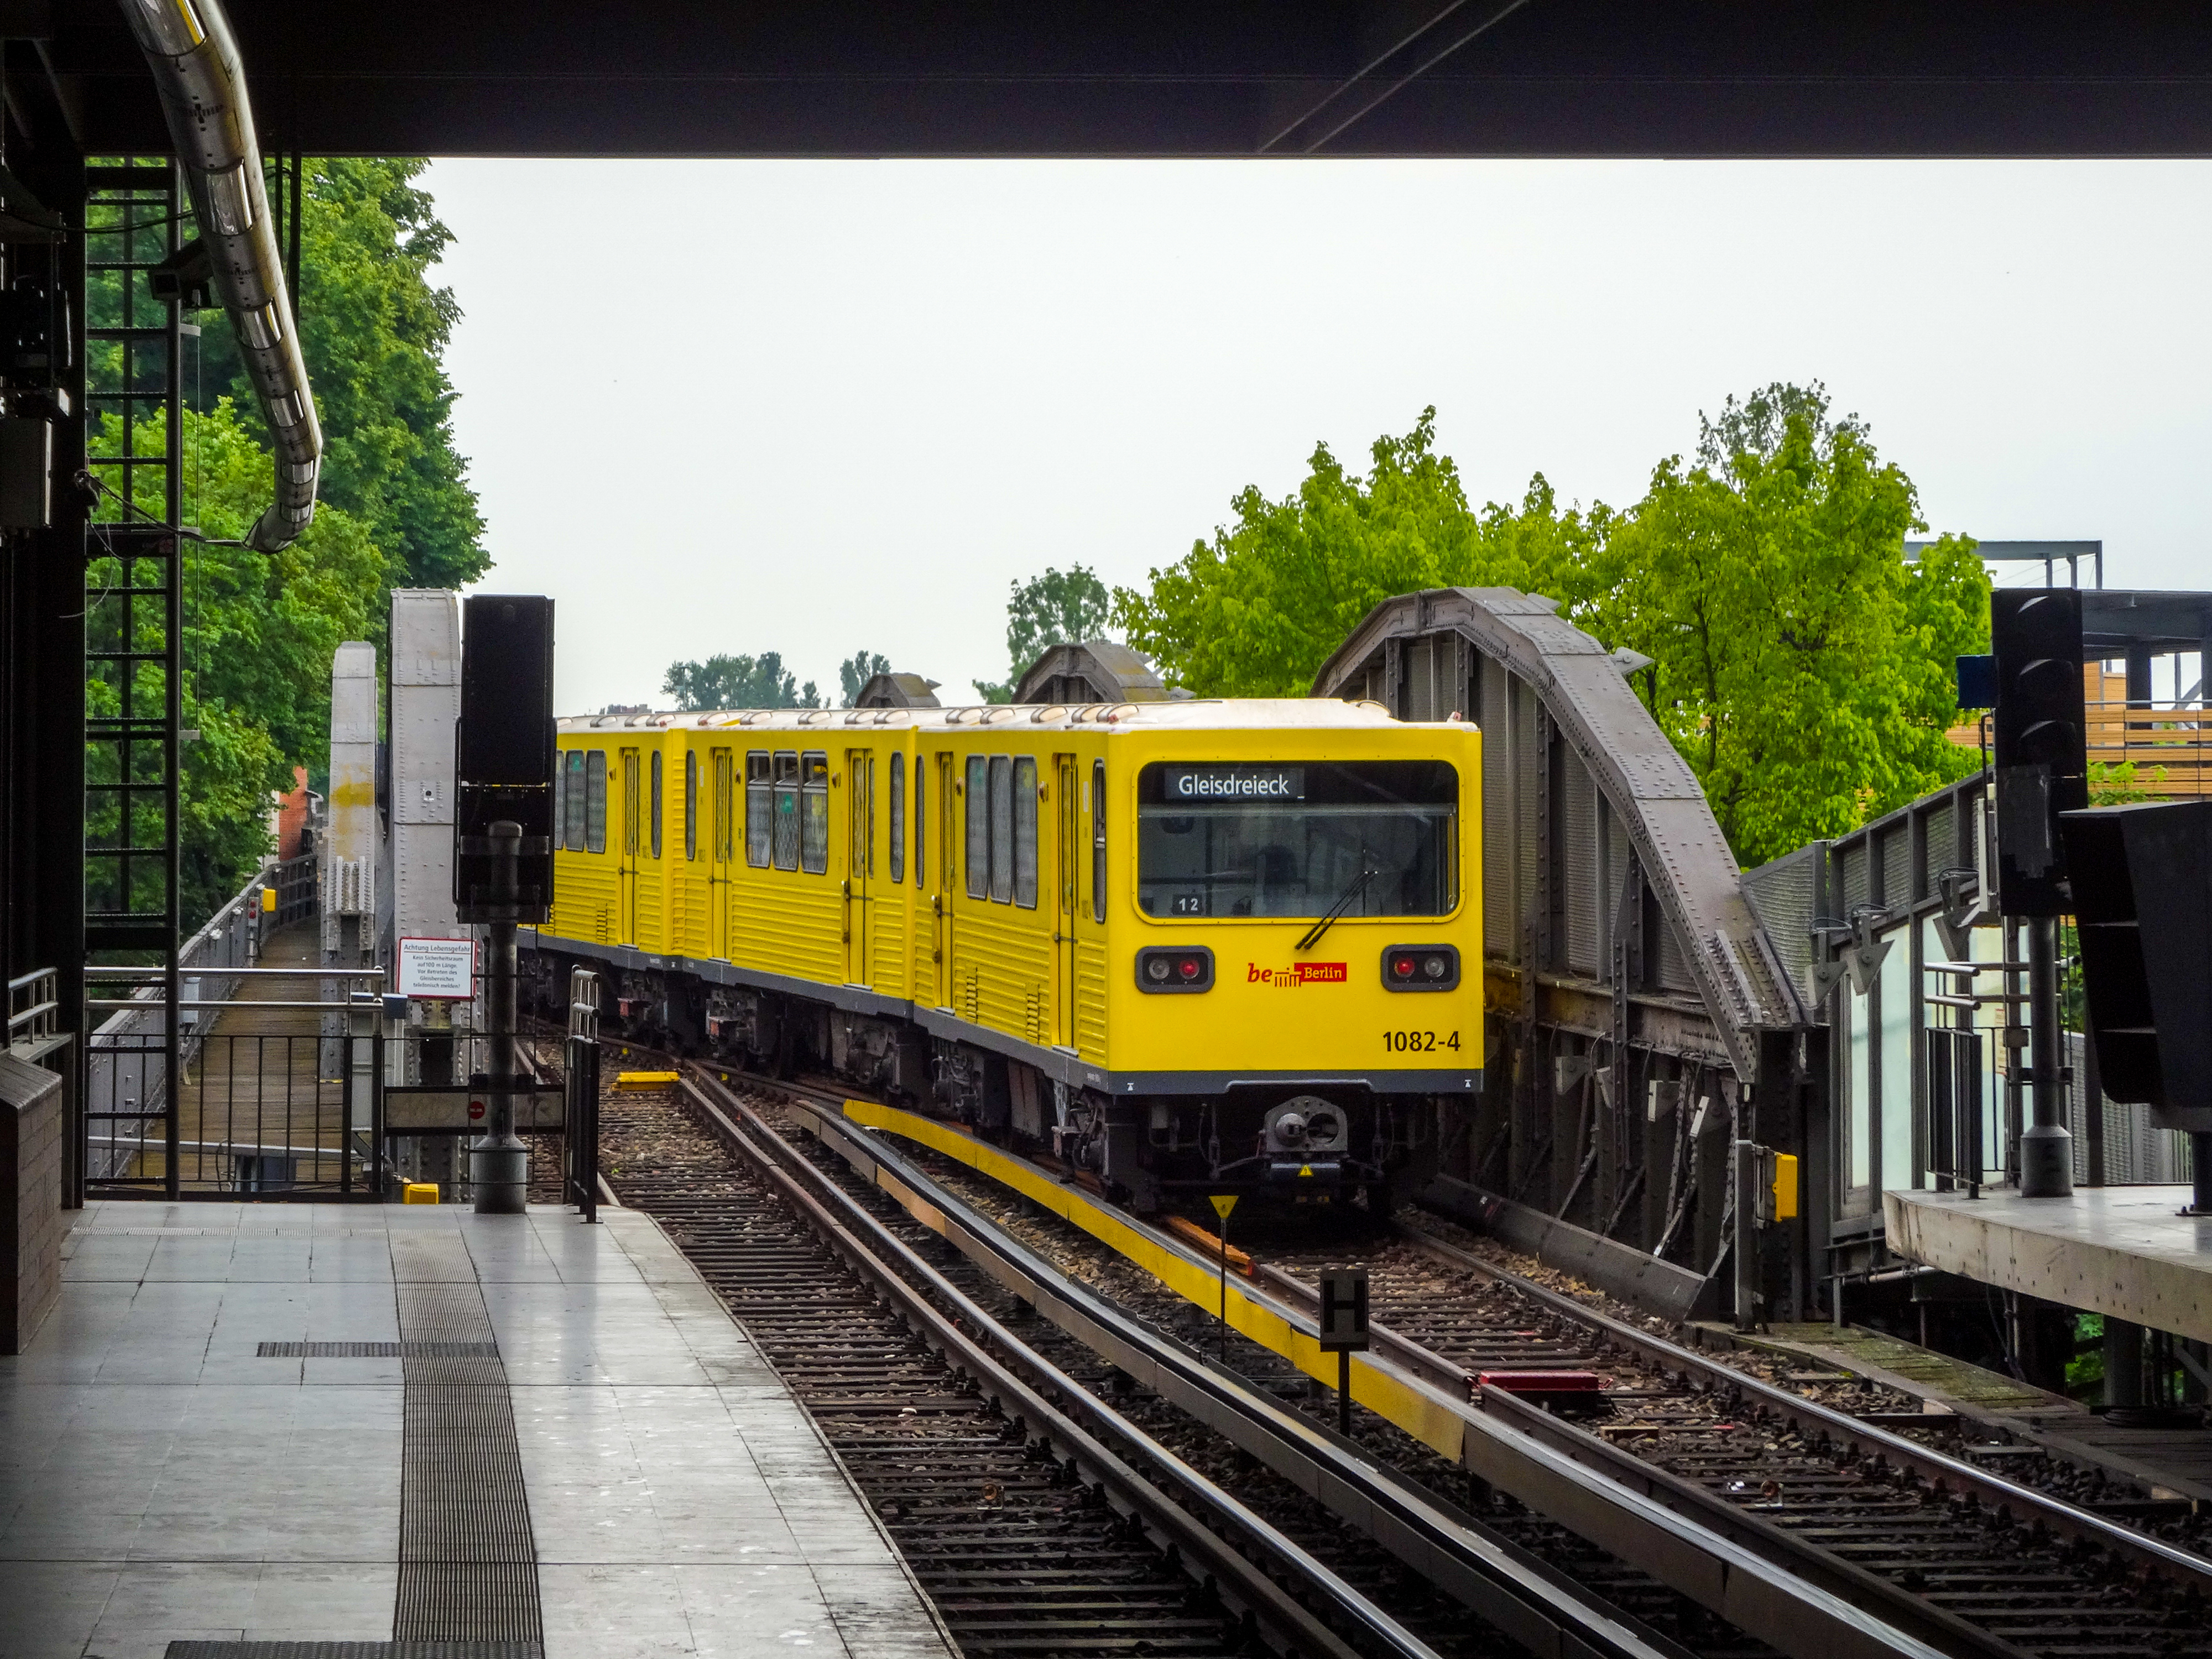
metro, train, u bahn, subway, transport, city, germany, berlin, vehicle, sky, rolling stock, electricity, track, tree, railway, mode of transport, transport hub, rolling, railroad car, locomotive, thoroughfare, line, public transport, engineering, metropolis, passenger car, metropolitan area, electrical supply, train station, metal, motor vehicle, landscape, machine, travel, windscreen wiper, steel, auto part, public utility, plant, electric blue, window, asphalt, windshield, road, urban design